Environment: real
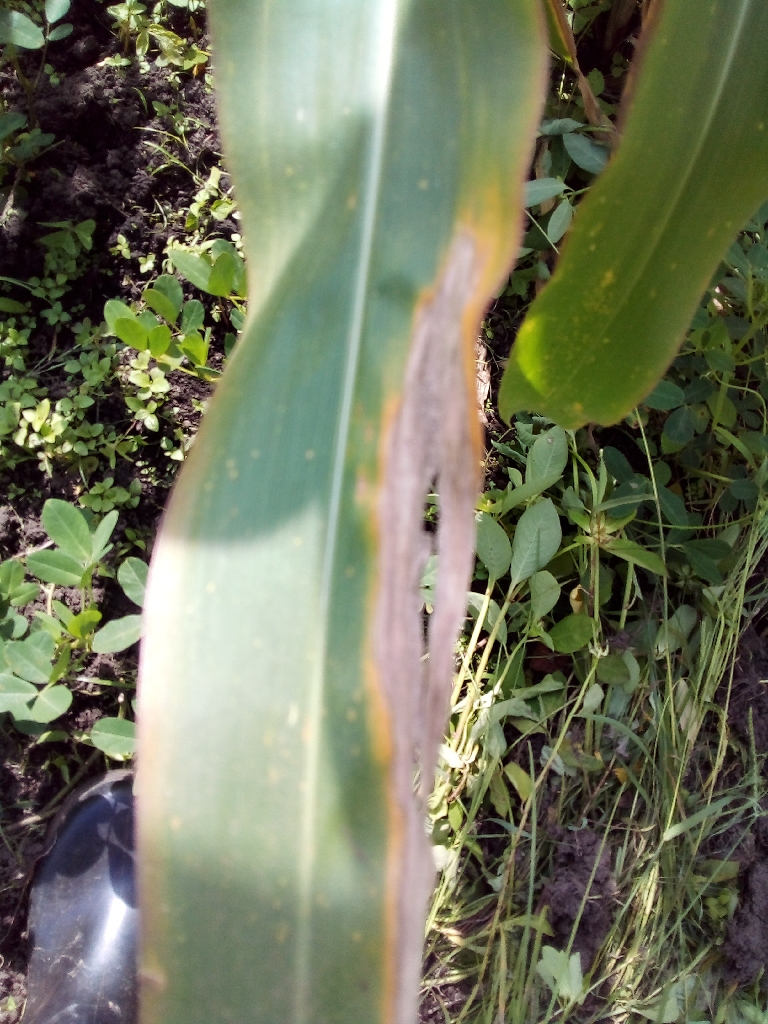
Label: northern_corn_leaf_blight